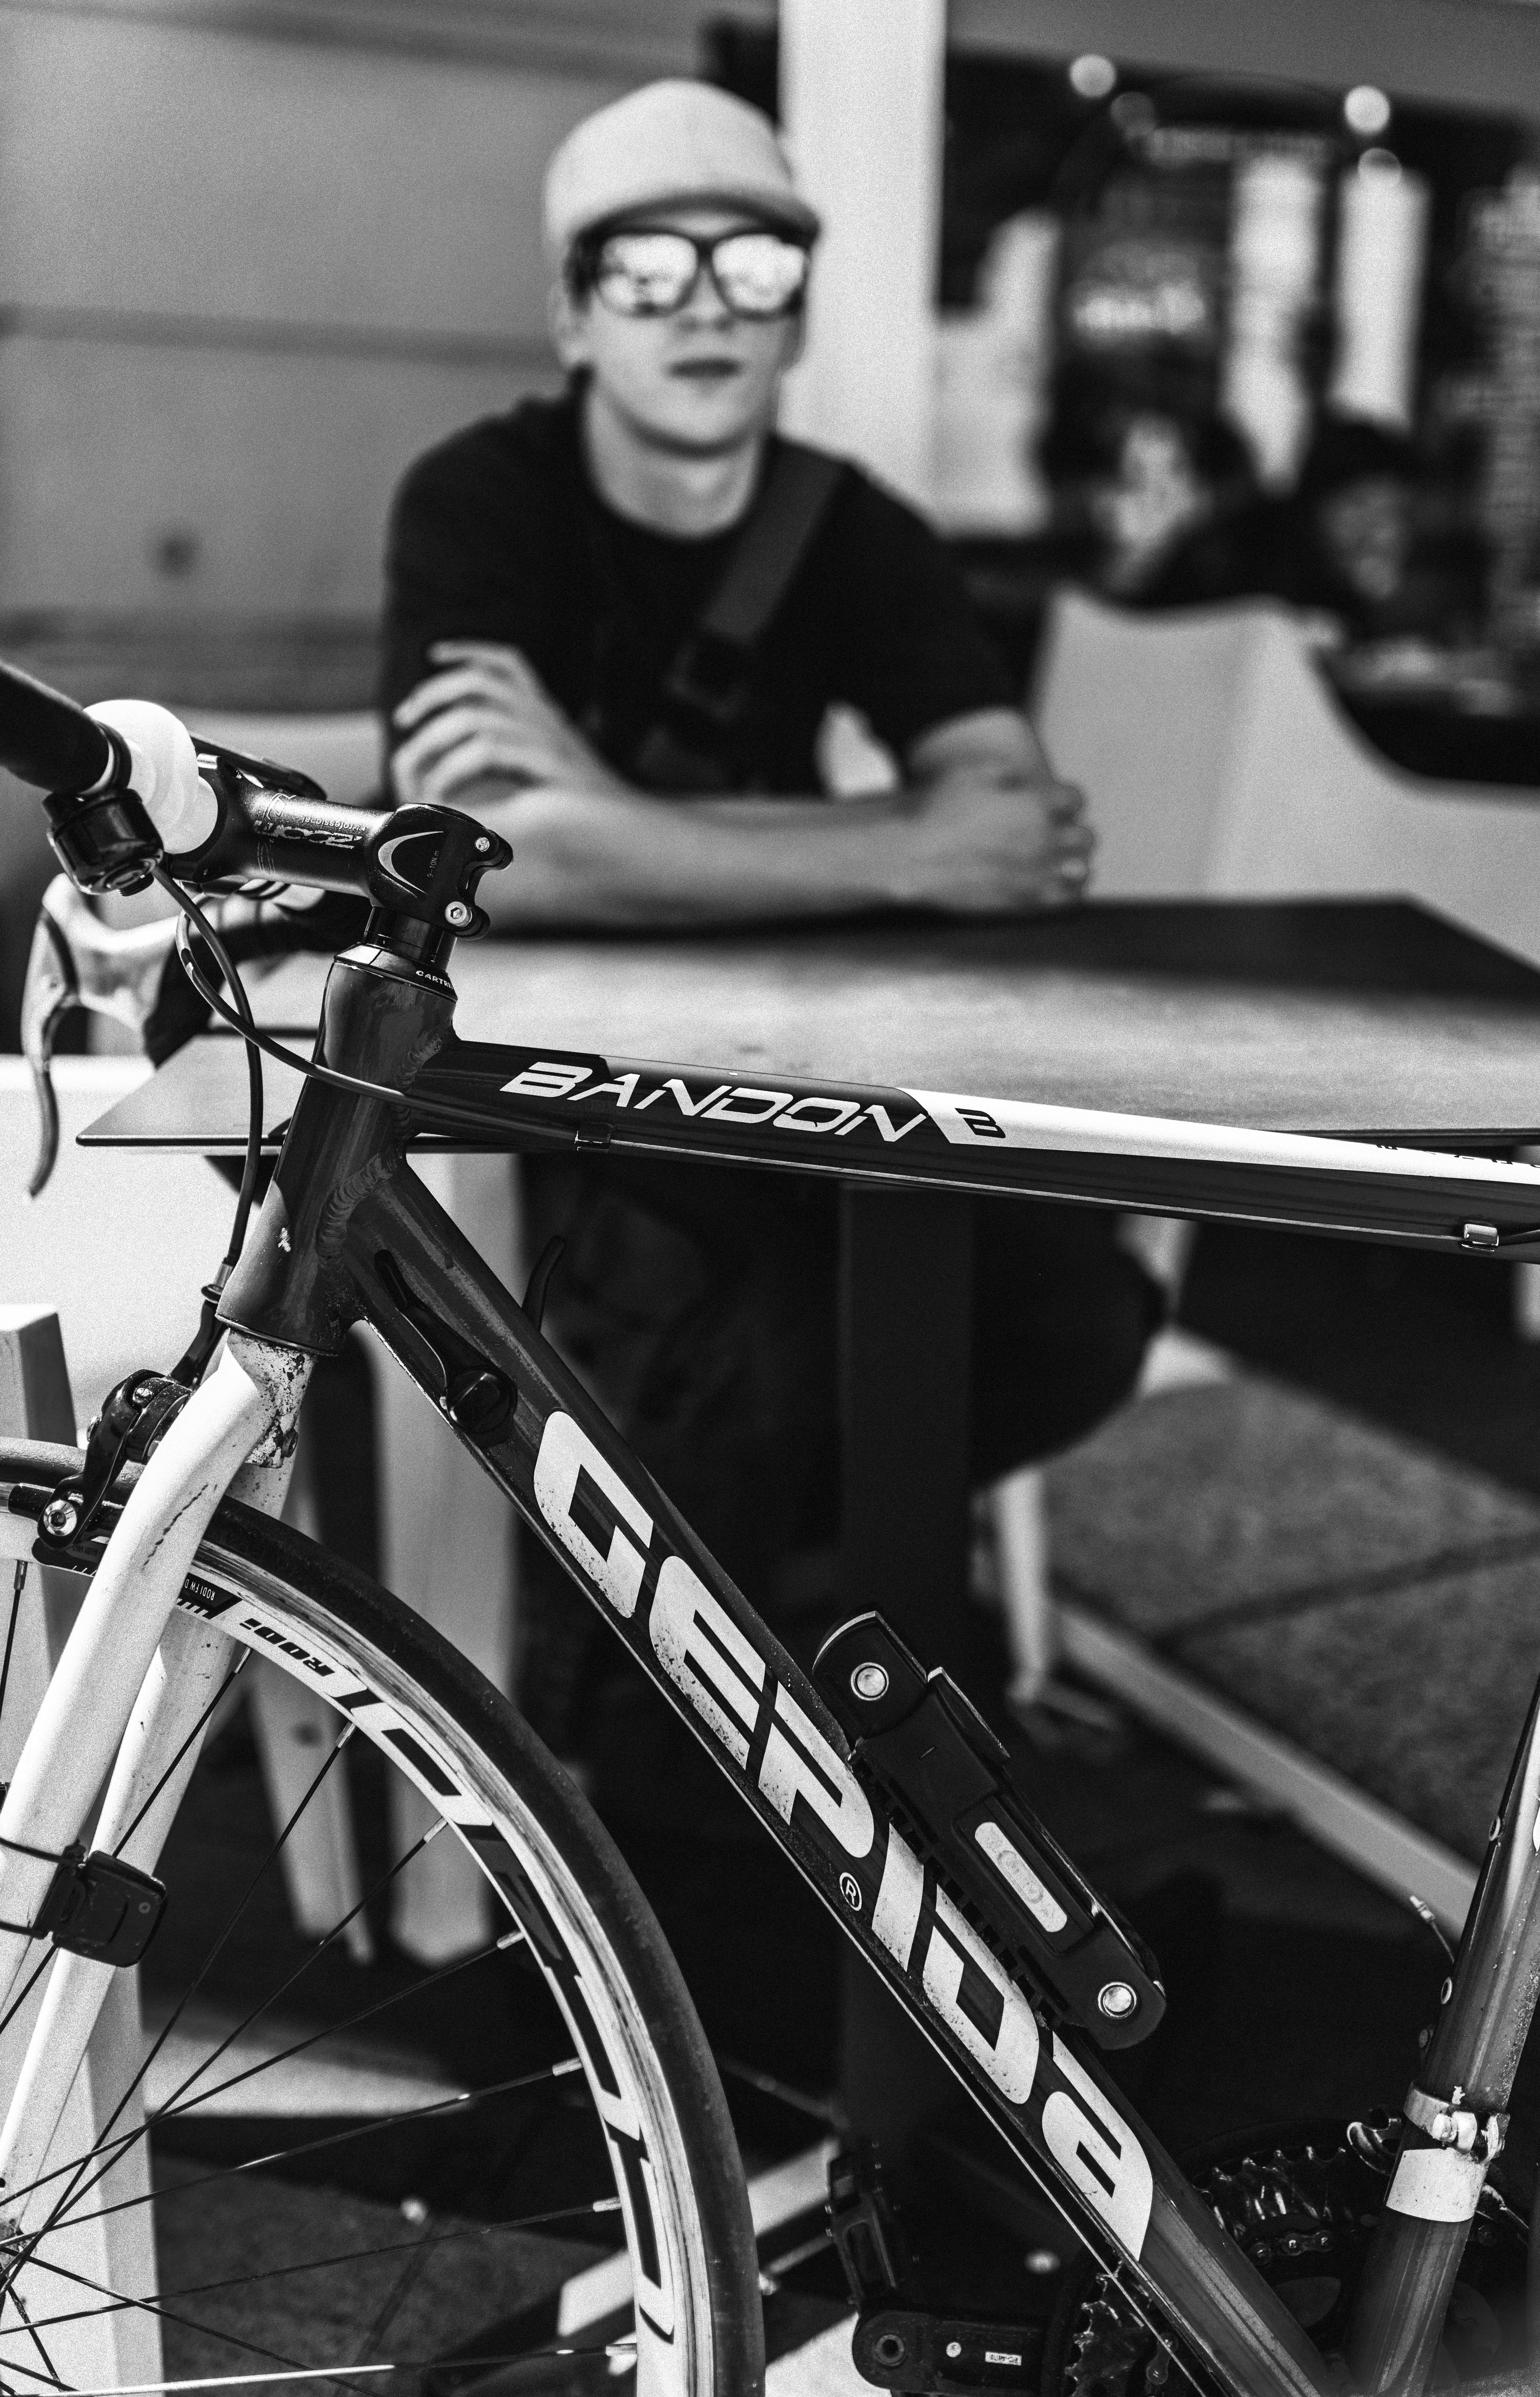
black and white, wheel, bicycle, recreation, waiting, vehicle, sitting, canon, hat, monochrome, sports equipment, mountain bike, bicycle saddle, cycling, art, cool image, 35mm, sunglasses, budapest, 14, sigma, i, hungarian, 5dsr, bicycle frame, gepida, 50mpx, bicycle wheel, land vehicle, bicycle part, monochrome photography, road bicycle, hybrid bicycle, bicycle drivetrain part, bicycle pedal, bicycle accessory